Music of New Zealand

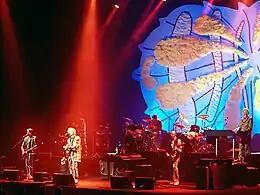
Split Enz performing in June 2006

Formed in the early 1970s and variously featuring Phil Judd and brothers Tim Finn and Neil Finn, Split Enz achieved chart success in New Zealand, Australia, and Canada ‒ most notably with their 1980 single "I Got You" – and built a cult following elsewhere. The music videos for some of the band's 1980s songs were among the first played on MTV. In 1985, Neil Finn formed pop rock band Crowded House in Melbourne, Australia. The other founding members were Australians Paul Hester and Nick Seymour. Later band members included Neil's brother Tim Finn and Americans Mark Hart and Matt Sherrod. Originally active from 1985 to 1996, the band had consistent commercial and critical success in Australia and New Zealand and international chart success in two phases, beginning with their self-titled debut album, "Crowded House", which reached number twelve on the US Album Chart in 1987 and provided the Top Ten hits, "Don't Dream It's Over" and "Something So Strong". Further international success came in the UK and Europe with their third and fourth albums, "Woodface" and "Together Alone" and the compilation album "Recurring Dream", which included the hits "Fall at Your Feet", "Weather with You", "Distant Sun", "Locked Out", "Instinct" and "Not the Girl You Think You Are". Queen Elizabeth II bestowed an OBE on both Neil and Tim Finn in June 1993 for their contribution to the music of New Zealand.